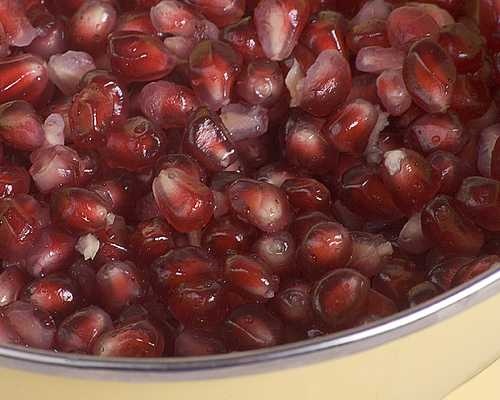
Label: Pomegranate